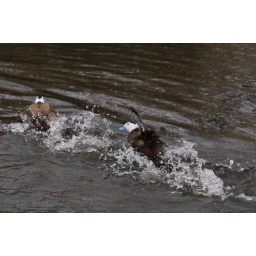
2009-03-14-837_1a London Wetland Centre White headed ducks mating activities - And don't you show your face around here again!